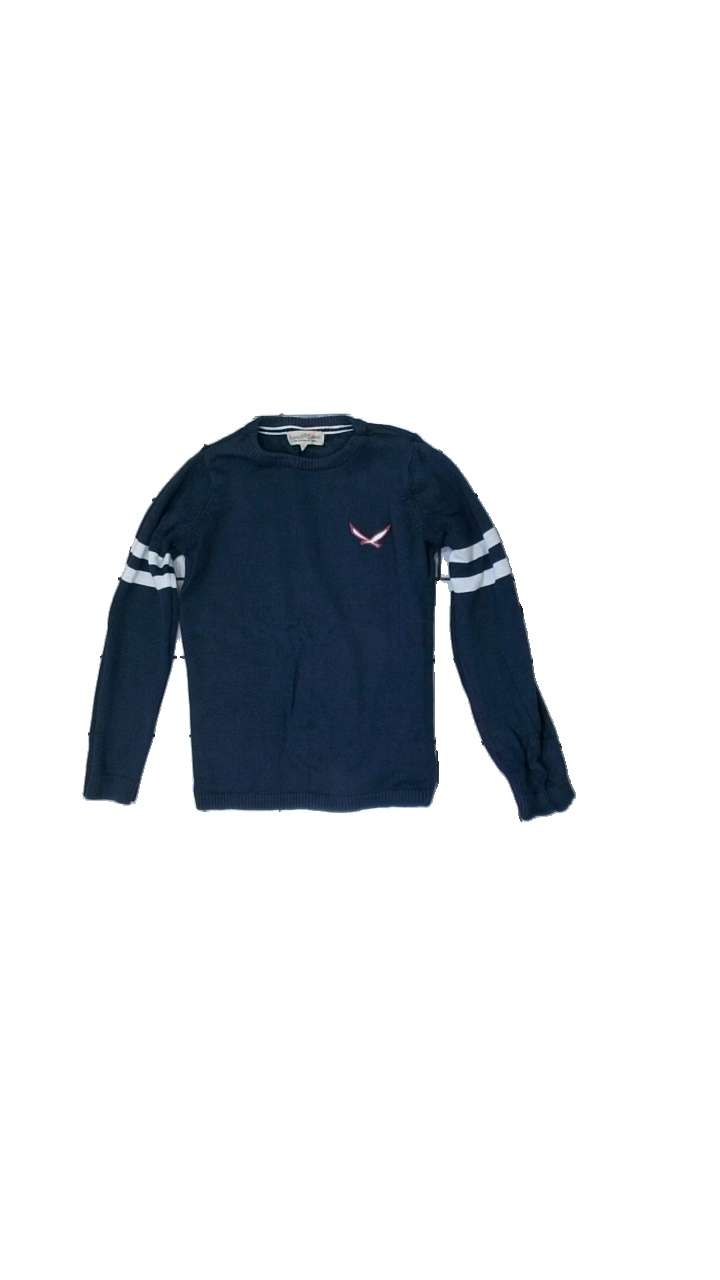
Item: Sweater (Ladies)
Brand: Sonic Sports
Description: Blue knitted sweater
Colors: Blue, Grey
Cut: Regular
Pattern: Other
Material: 100% Cotton
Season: All
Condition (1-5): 2
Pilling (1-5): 5
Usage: Recycle
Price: <50